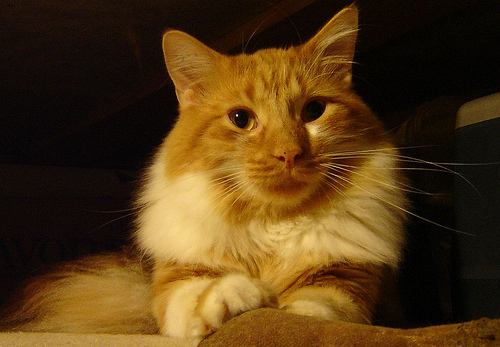
Breed: maine coon